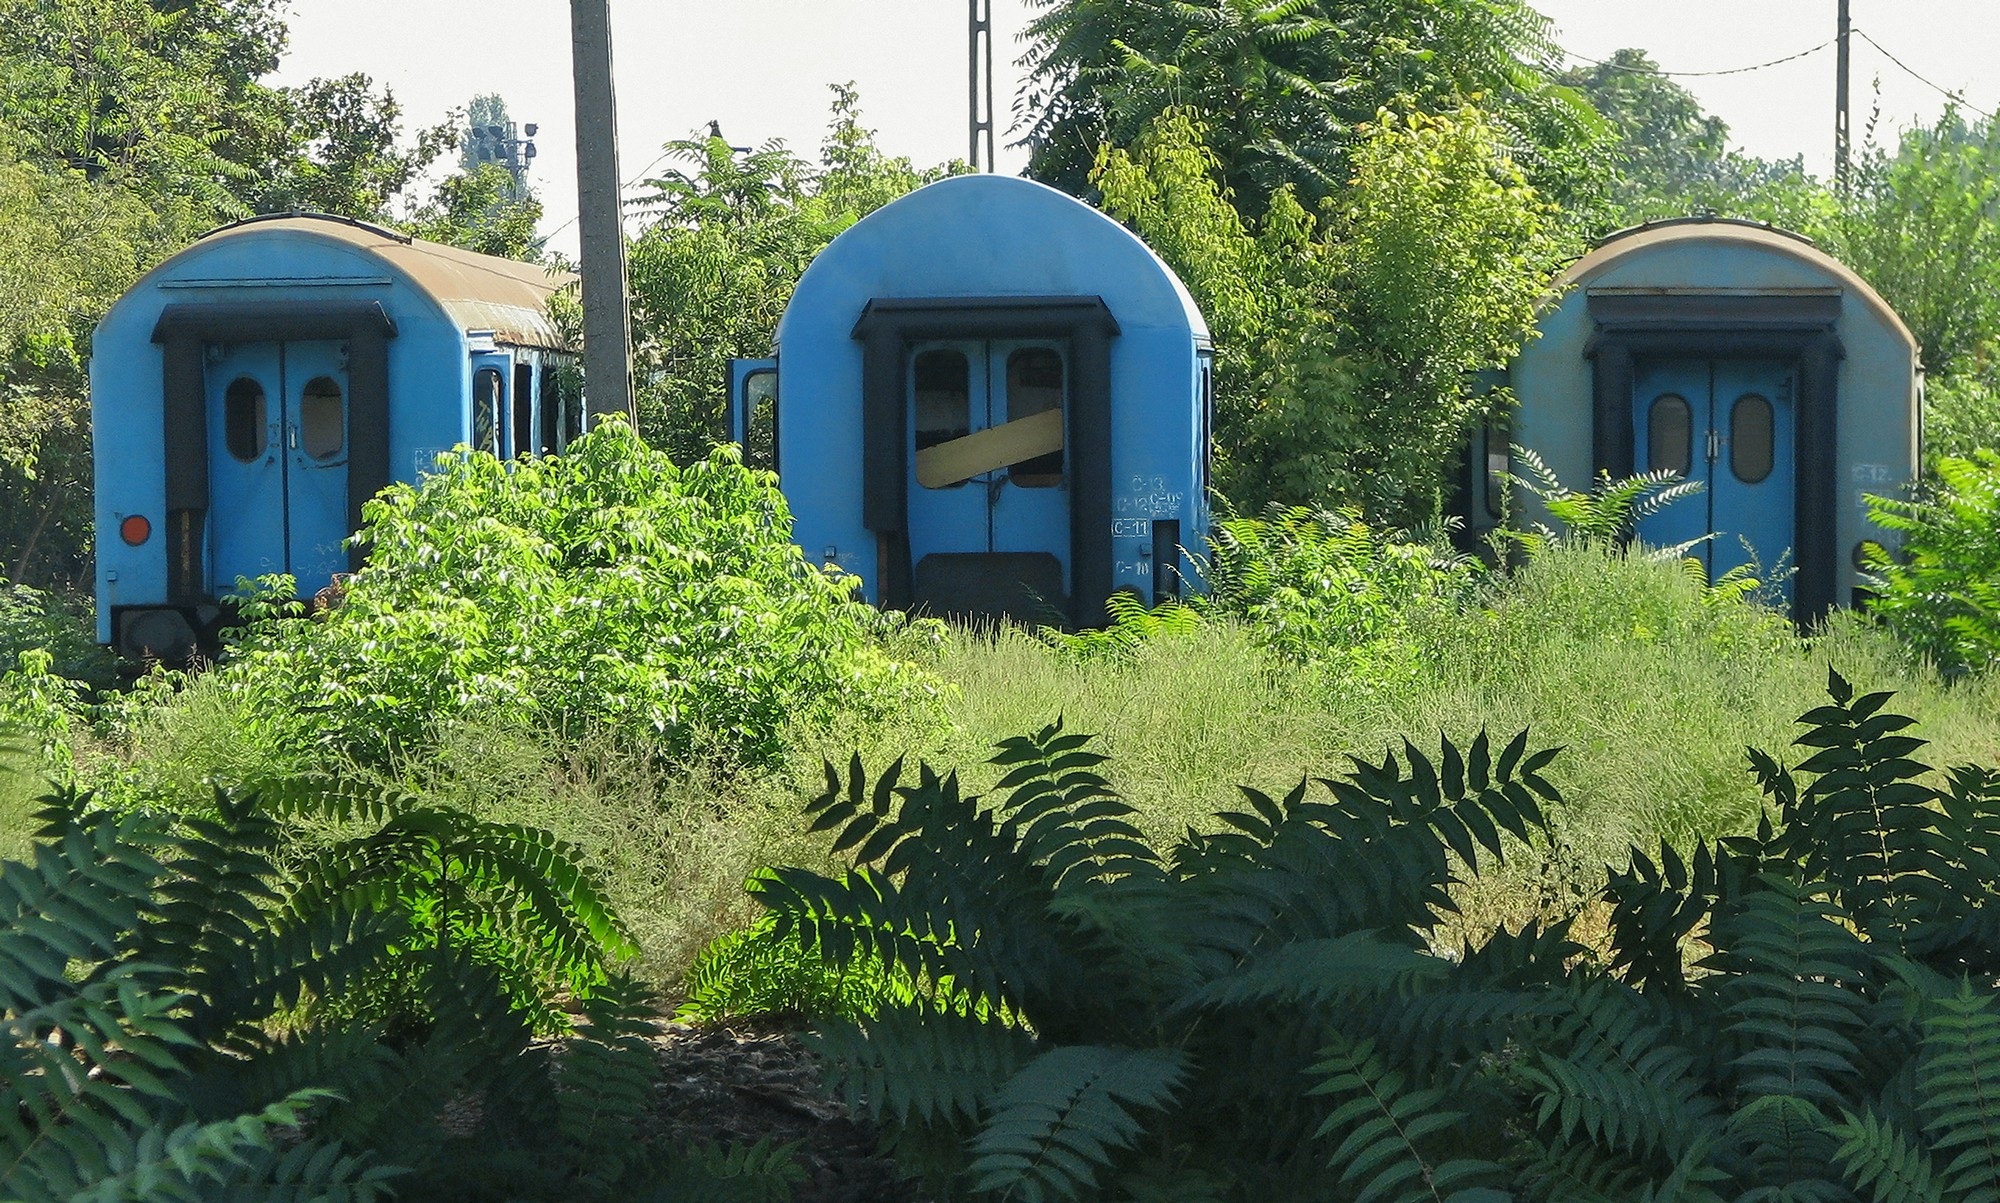
wilderness, house, train, jungle, backyard, garden, ecosystem, romania, bucharest, green space, old wagon train, wagon cemetery